New York State Route 109

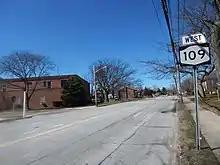
NY 109 running west from NY 27A in Babylon

NY 109 begins at a fork in the road from NY 24's western segment (Conklin Street) in the Nassau County village of Farmingdale. It proceeds eastward as Fulton Street in Farmingdale, a four-lane commercial arterial through the town, passing multiple apartment buildings. At Main Street, a median starts developing in the center, dividing NY 109 as it crosses through a residential section of Farmingdale. Soon crossing back into the town of Oyster Bay, the route parallels the Central Branch of the Long Island Rail Road as it heads through town. After crossing into another large commercial district, this time in the hamlet of East Farmingdale in the town of Babylon, Suffolk County, NY 109 enters a partial cloverleaf interchange with NY 110 (Broad Hollow Road).